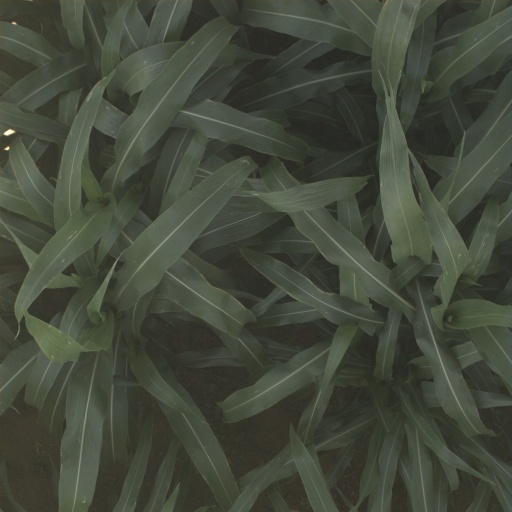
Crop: sorghum